Gleninagh

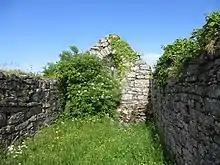
Interior of Gleninagh Church

The medieval church is of indeterminate age, but was in existence by 1302 (according to tax lists). There are some indications that the site may have been an earlier monastic settlement, such as a curved field wall shown on the 1842 OS map which could have been a remainder of a typical monastic enclosure wall. Domestic waste was discovered near the church and there are other signs of habitation such as outbuildings. Absent excavation, however, the age of the ecclesiastical site remains uncertain.